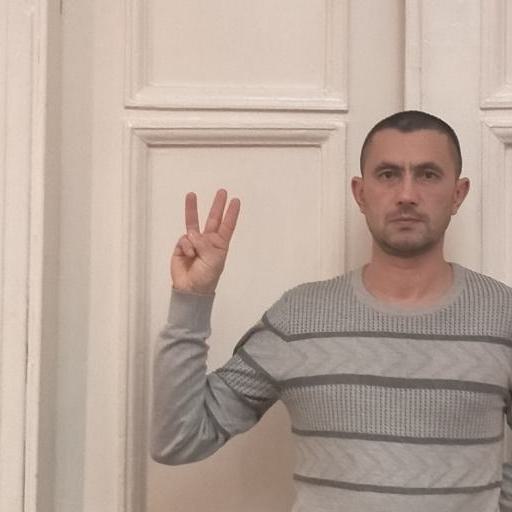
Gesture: three